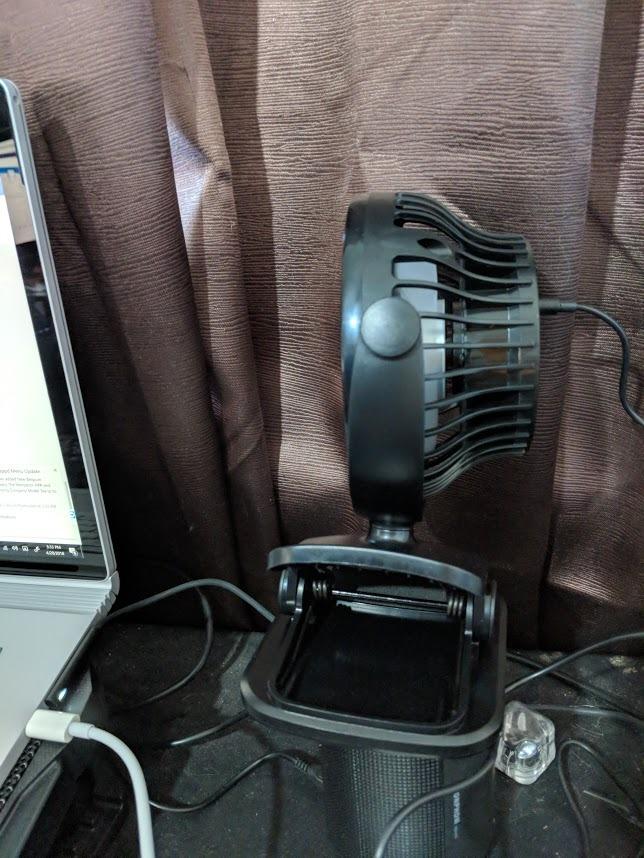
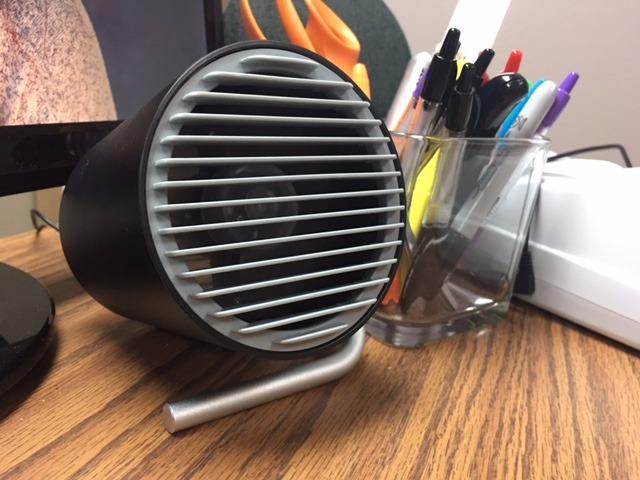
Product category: fan
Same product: no